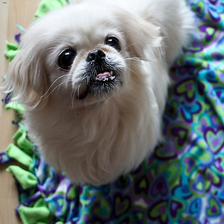
Species: dog
Breed: japanese chin